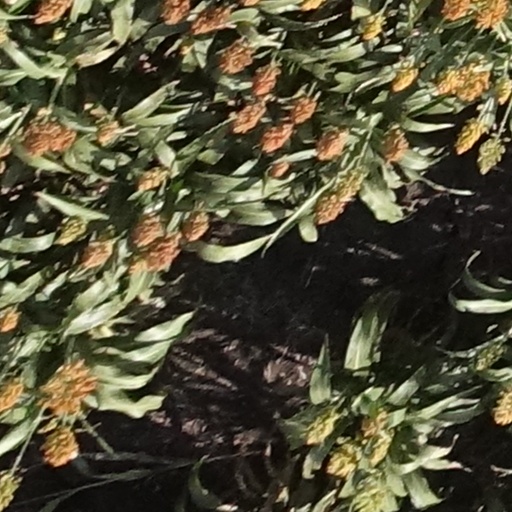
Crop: sorghum